POD 2

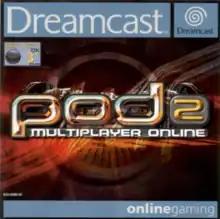

POD 2: Multiplayer Online (released under the title POD: Speedzone in North America) is the sequel to the 1997 racing game "POD", made by Ubisoft and available for Dreamcast in 2000.